Norwegian Pharmacy Museum

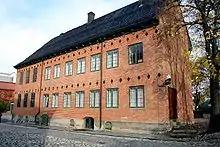
The Norwegian Pharmacy Museum

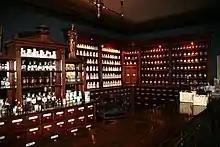
Interior formerly from Apoteket Hjorten in Oslo, now at the Norwegian Pharmacy Museum.

The Norwegian Pharmacy Museum ("Norsk Farmasihistorisk Museum") is located on Bygdøy in Oslo, Norway. It is operated in cooperation with the Norwegian Museum of Cultural History.